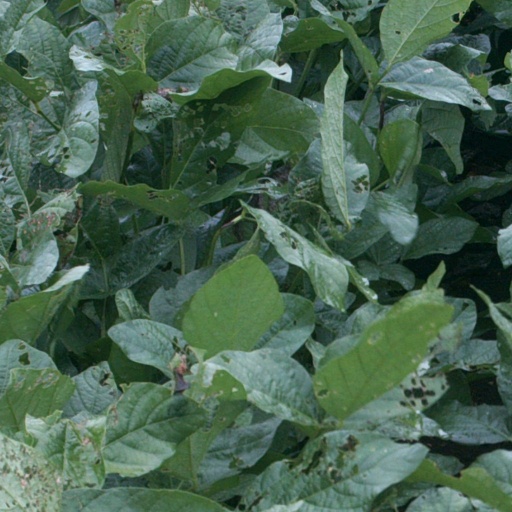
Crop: soybean